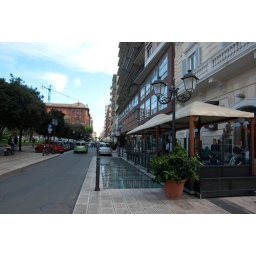
Taranto - Hannibal's wall under the glass